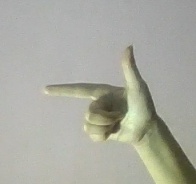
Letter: yaa